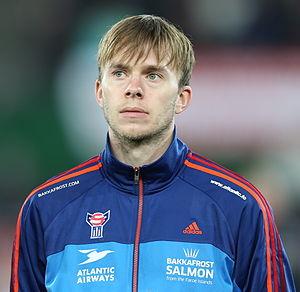
Símun Eiler Samuelsen, né le 21 mai 1985 à Vágur aux îles Féroé, est un footballeur international féroïen, qui évolue au poste de milieu offensif.